Kristen Bell

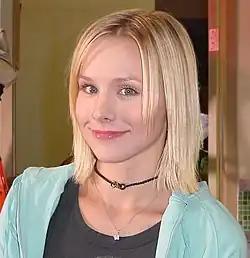
Bell on the set of "Veronica Mars" in 2004

At 24, she won the role of the title character in the UPN noir drama series "Veronica Mars", which was launched in the fall of 2004. Created by Rob Thomas, the series starred Bell as the seventeen-year-old anti-establishment high school student and private detective. Bell drew on the parallels between the character of Veronica and her own life, since Bell's parents had divorced and her best friend had also died. The series earned acclaim from critics. Bell's performance earned her the Saturn Award for Best Actress on Television and a nomination for the TCA Award for Individual Achievement in Drama, among numerous others. Some critics asserted that her performance was overlooked, and deserved consideration for a Primetime Emmy Award.